Hassan Khan (artist)

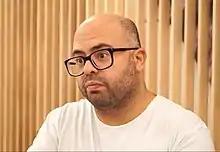
Hassan Khan at the 2017 <a href="https%3A//www.schermodellarte.org/">Lo Shermo dell'arte

Hassan Khan (born 1975) is a British-born Egyptian multimedia artist, musician, and writer. His work combines mediums of installation, electronic media, performance, sound, sculpture and video. His artistic practice explores constructions of cultural and social politics and their relations to art, particularly in the urban landscape. He resides and works in Cairo and Frankfurt.